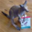
Label: kangaroo